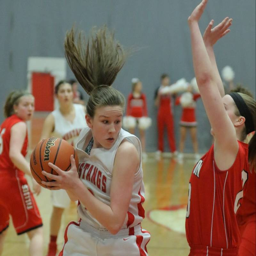
images from the girls basketball game .